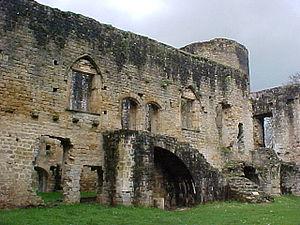
Château de Villandraut
Le château de Villandraut se situe dans la commune du même nom, dans le département français de la Gironde. Il est classé monument historique le 12 juillet 1886.